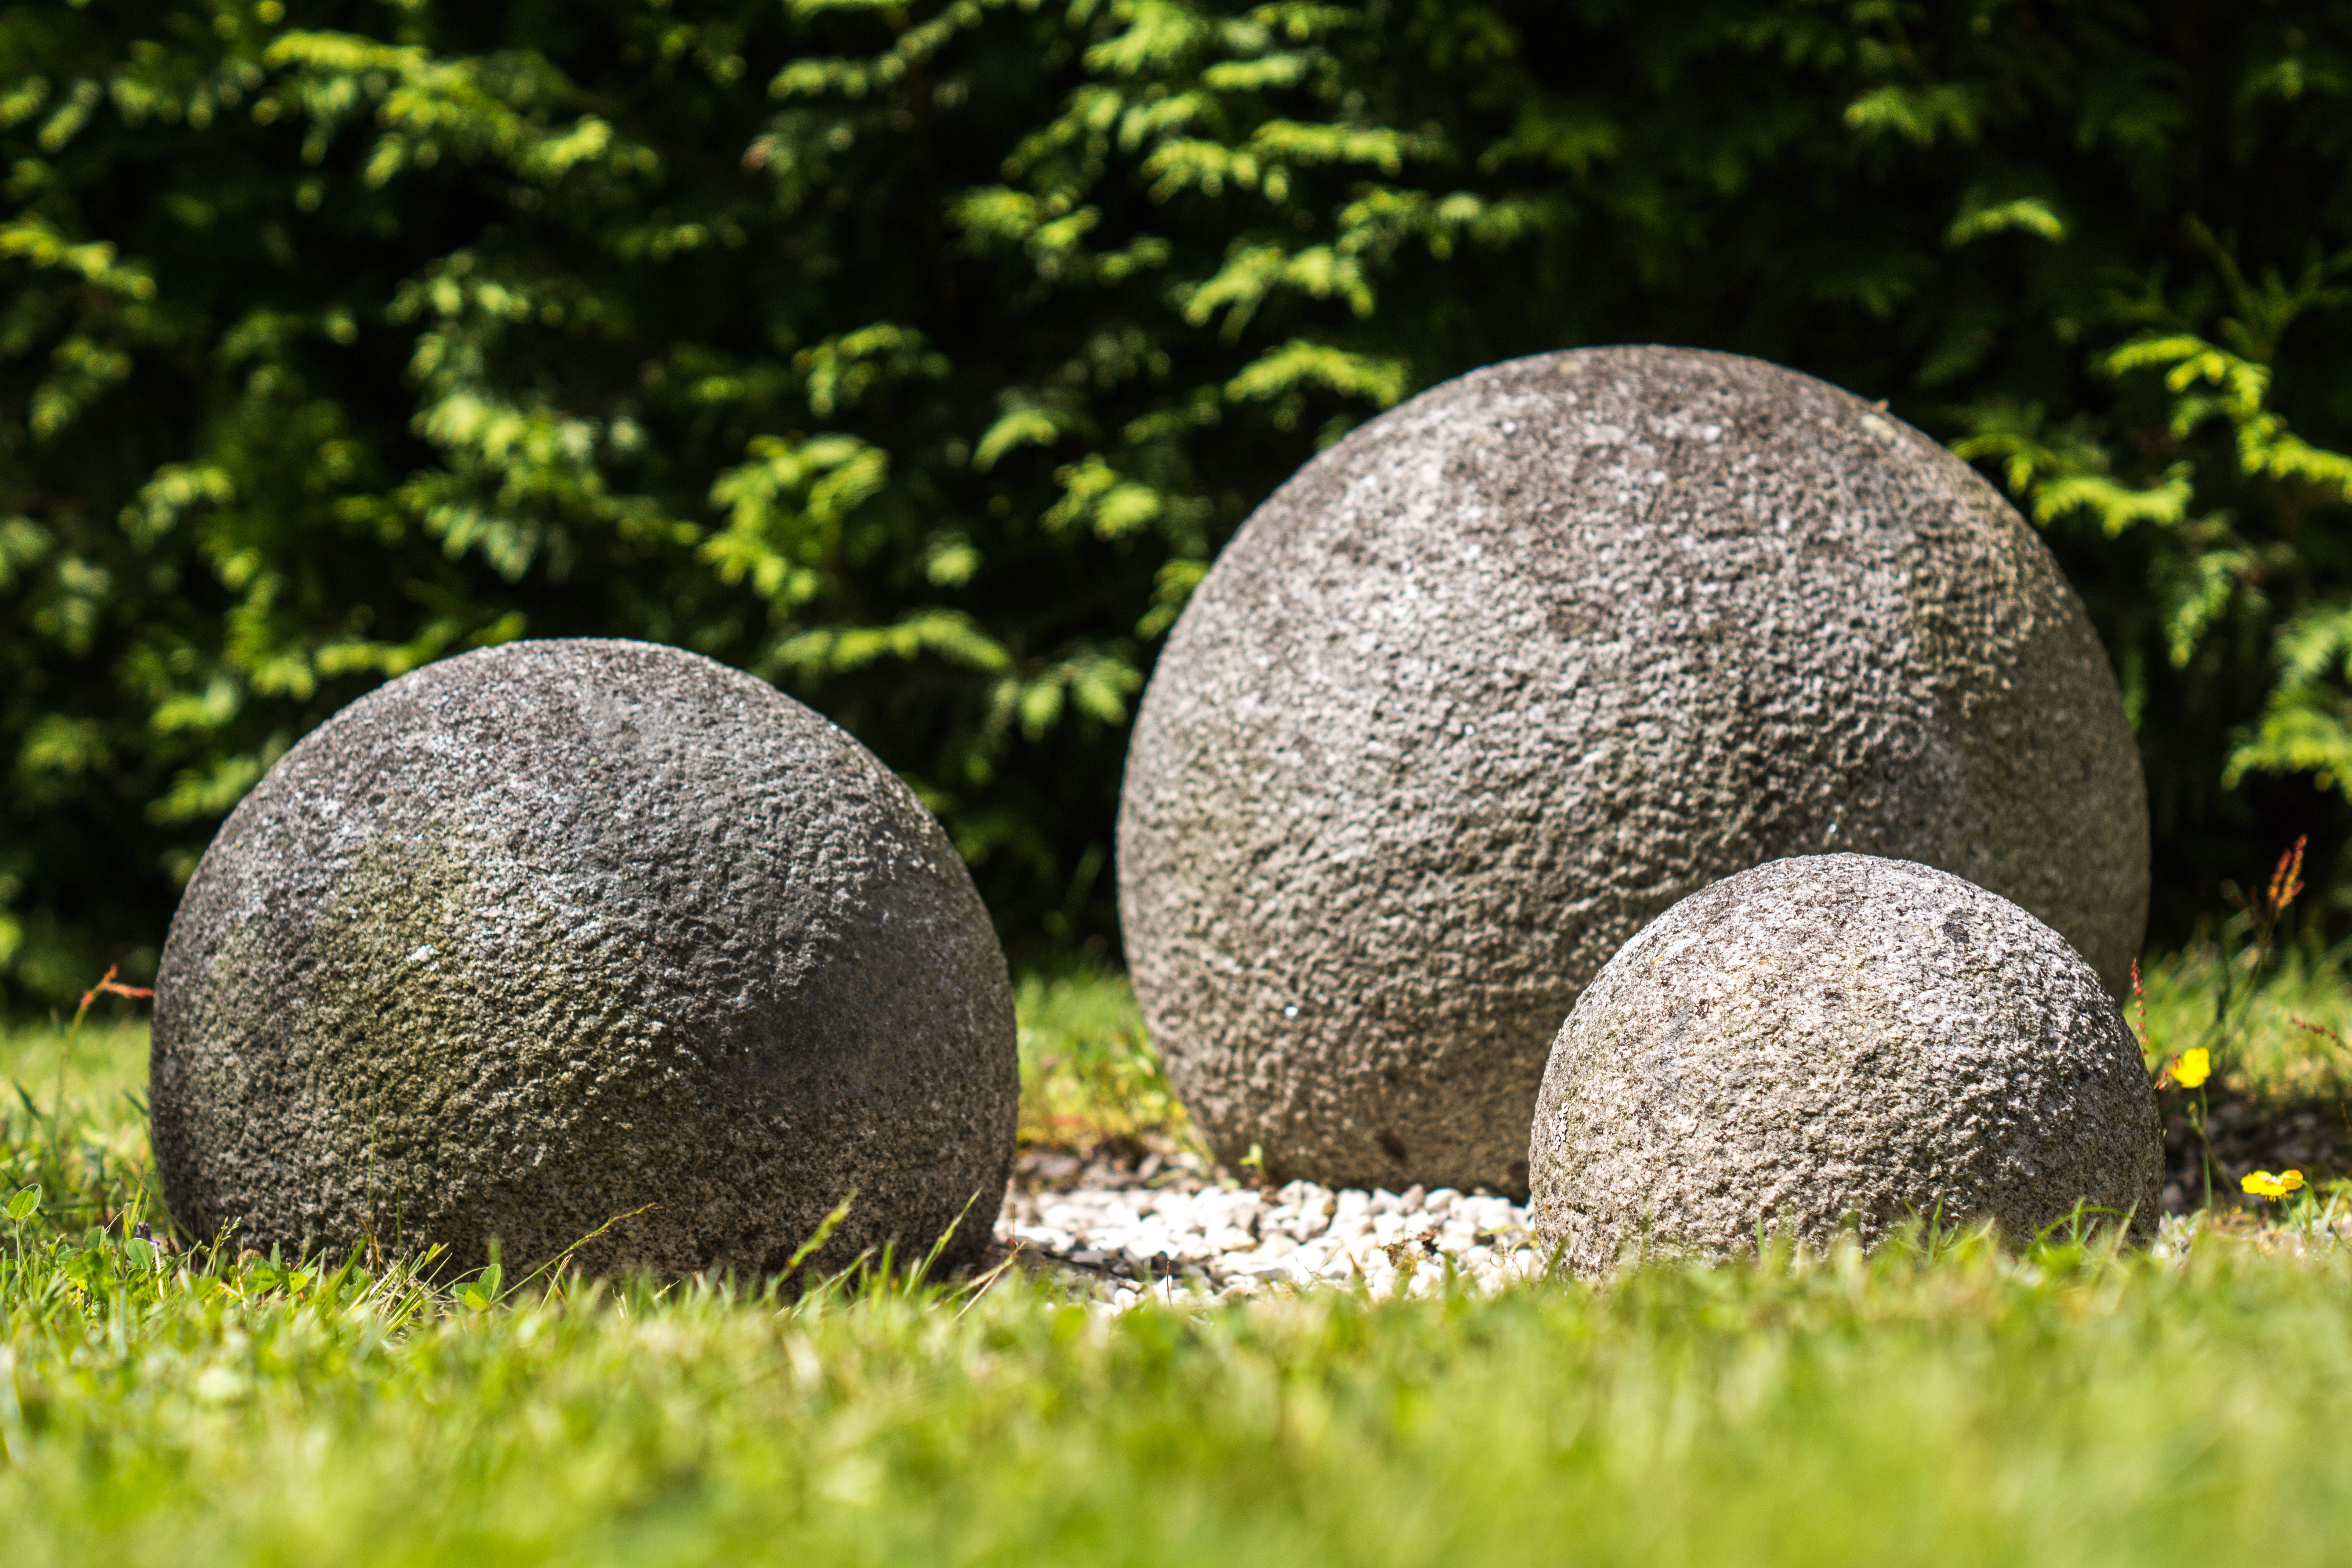
tree, nature, grass, rock, lawn, wildlife, green, relax, garden, japanese garden, relaxation, ball, rush, granite, hedge, feng shui, granite ball